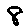
Label: 8